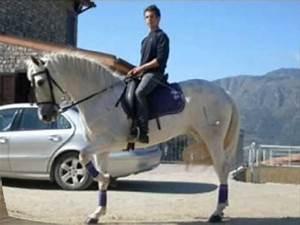
horse